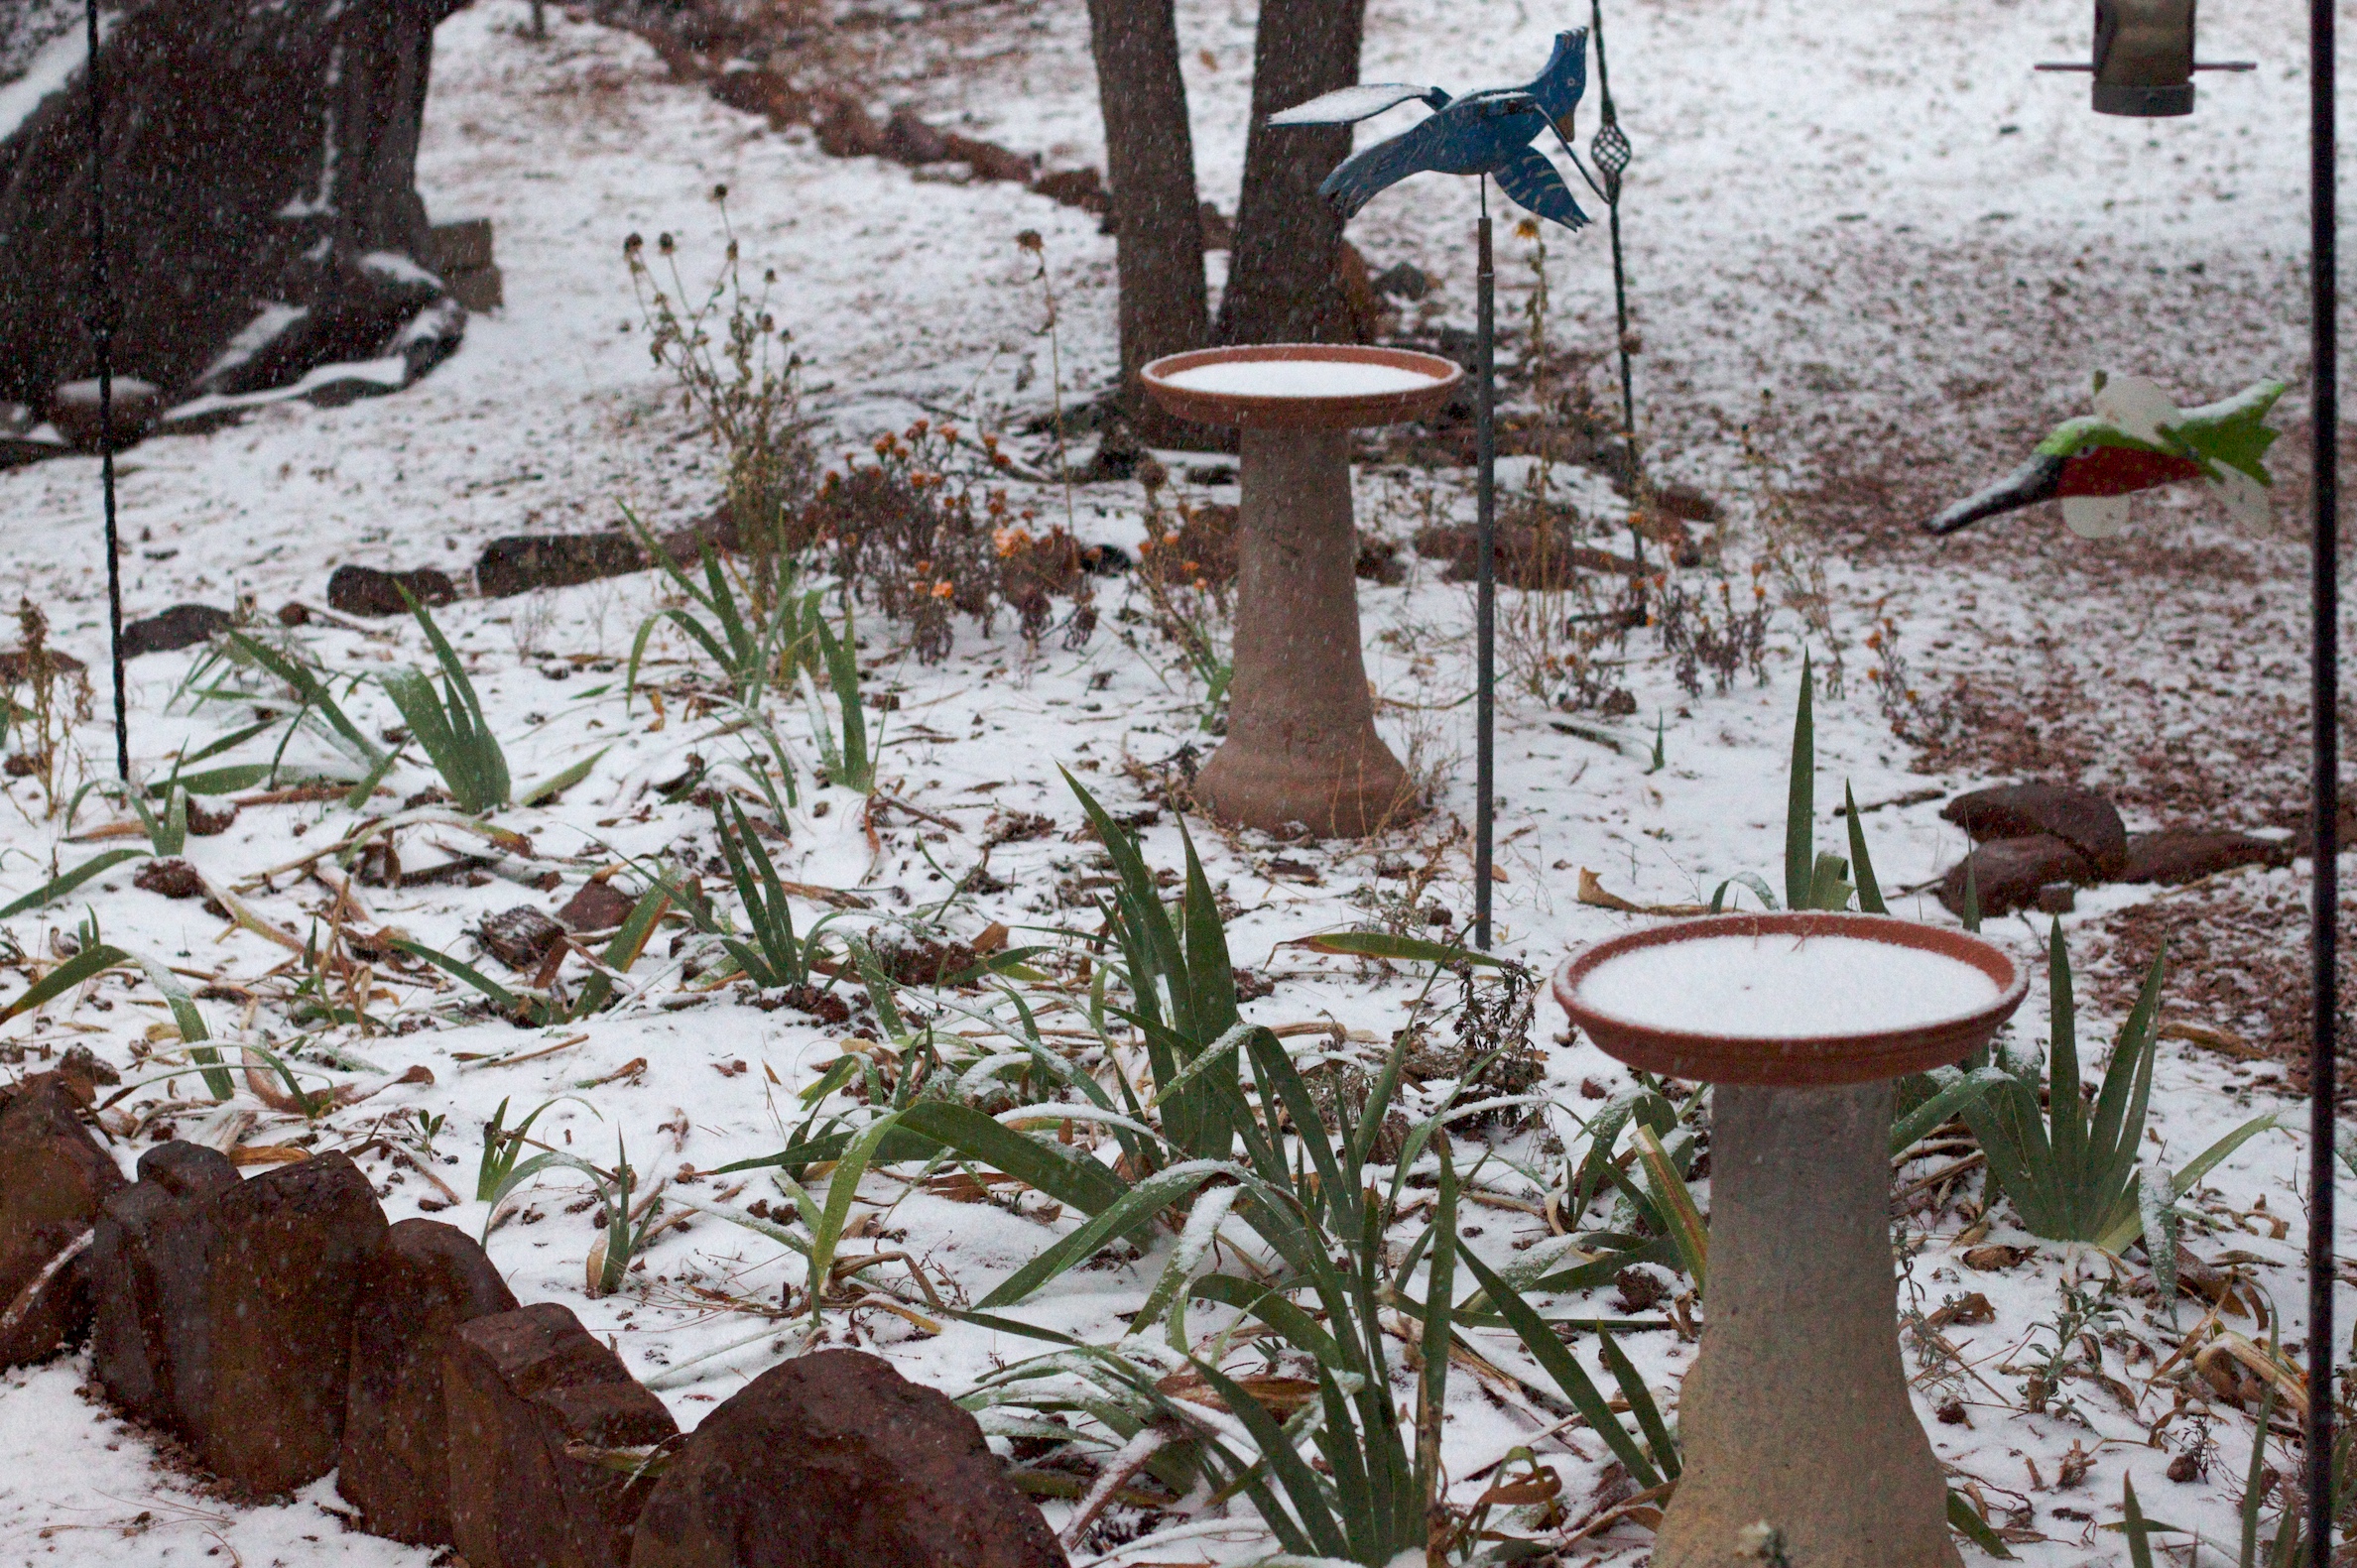
tree, snow, winter, leaf, flower, weather, soil, garden, season